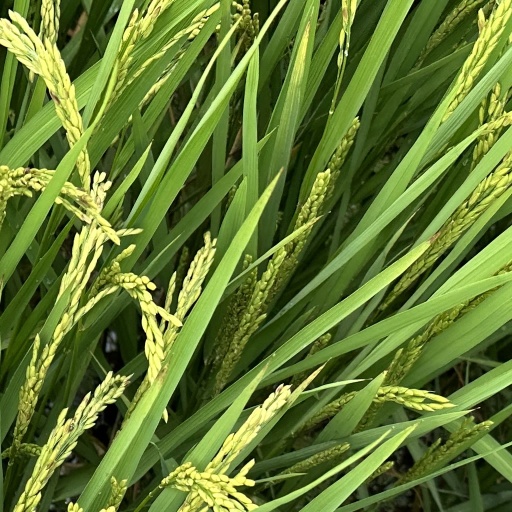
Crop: rice